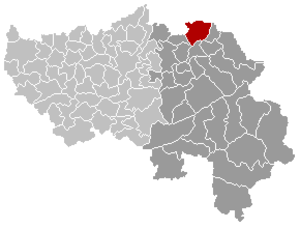
Carte indiquant la localisation de la commune de Plombières dans la Province de Liège.